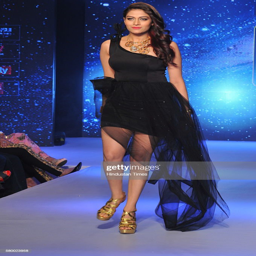
a model walks the ramp .